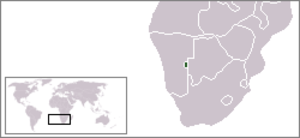
Le Tswanaland était un bantoustan autonome situé dans la région d'Omaheke en Namibie entre 1980 et 1989. Il regroupait des Africains de l'ethnie Tswana.